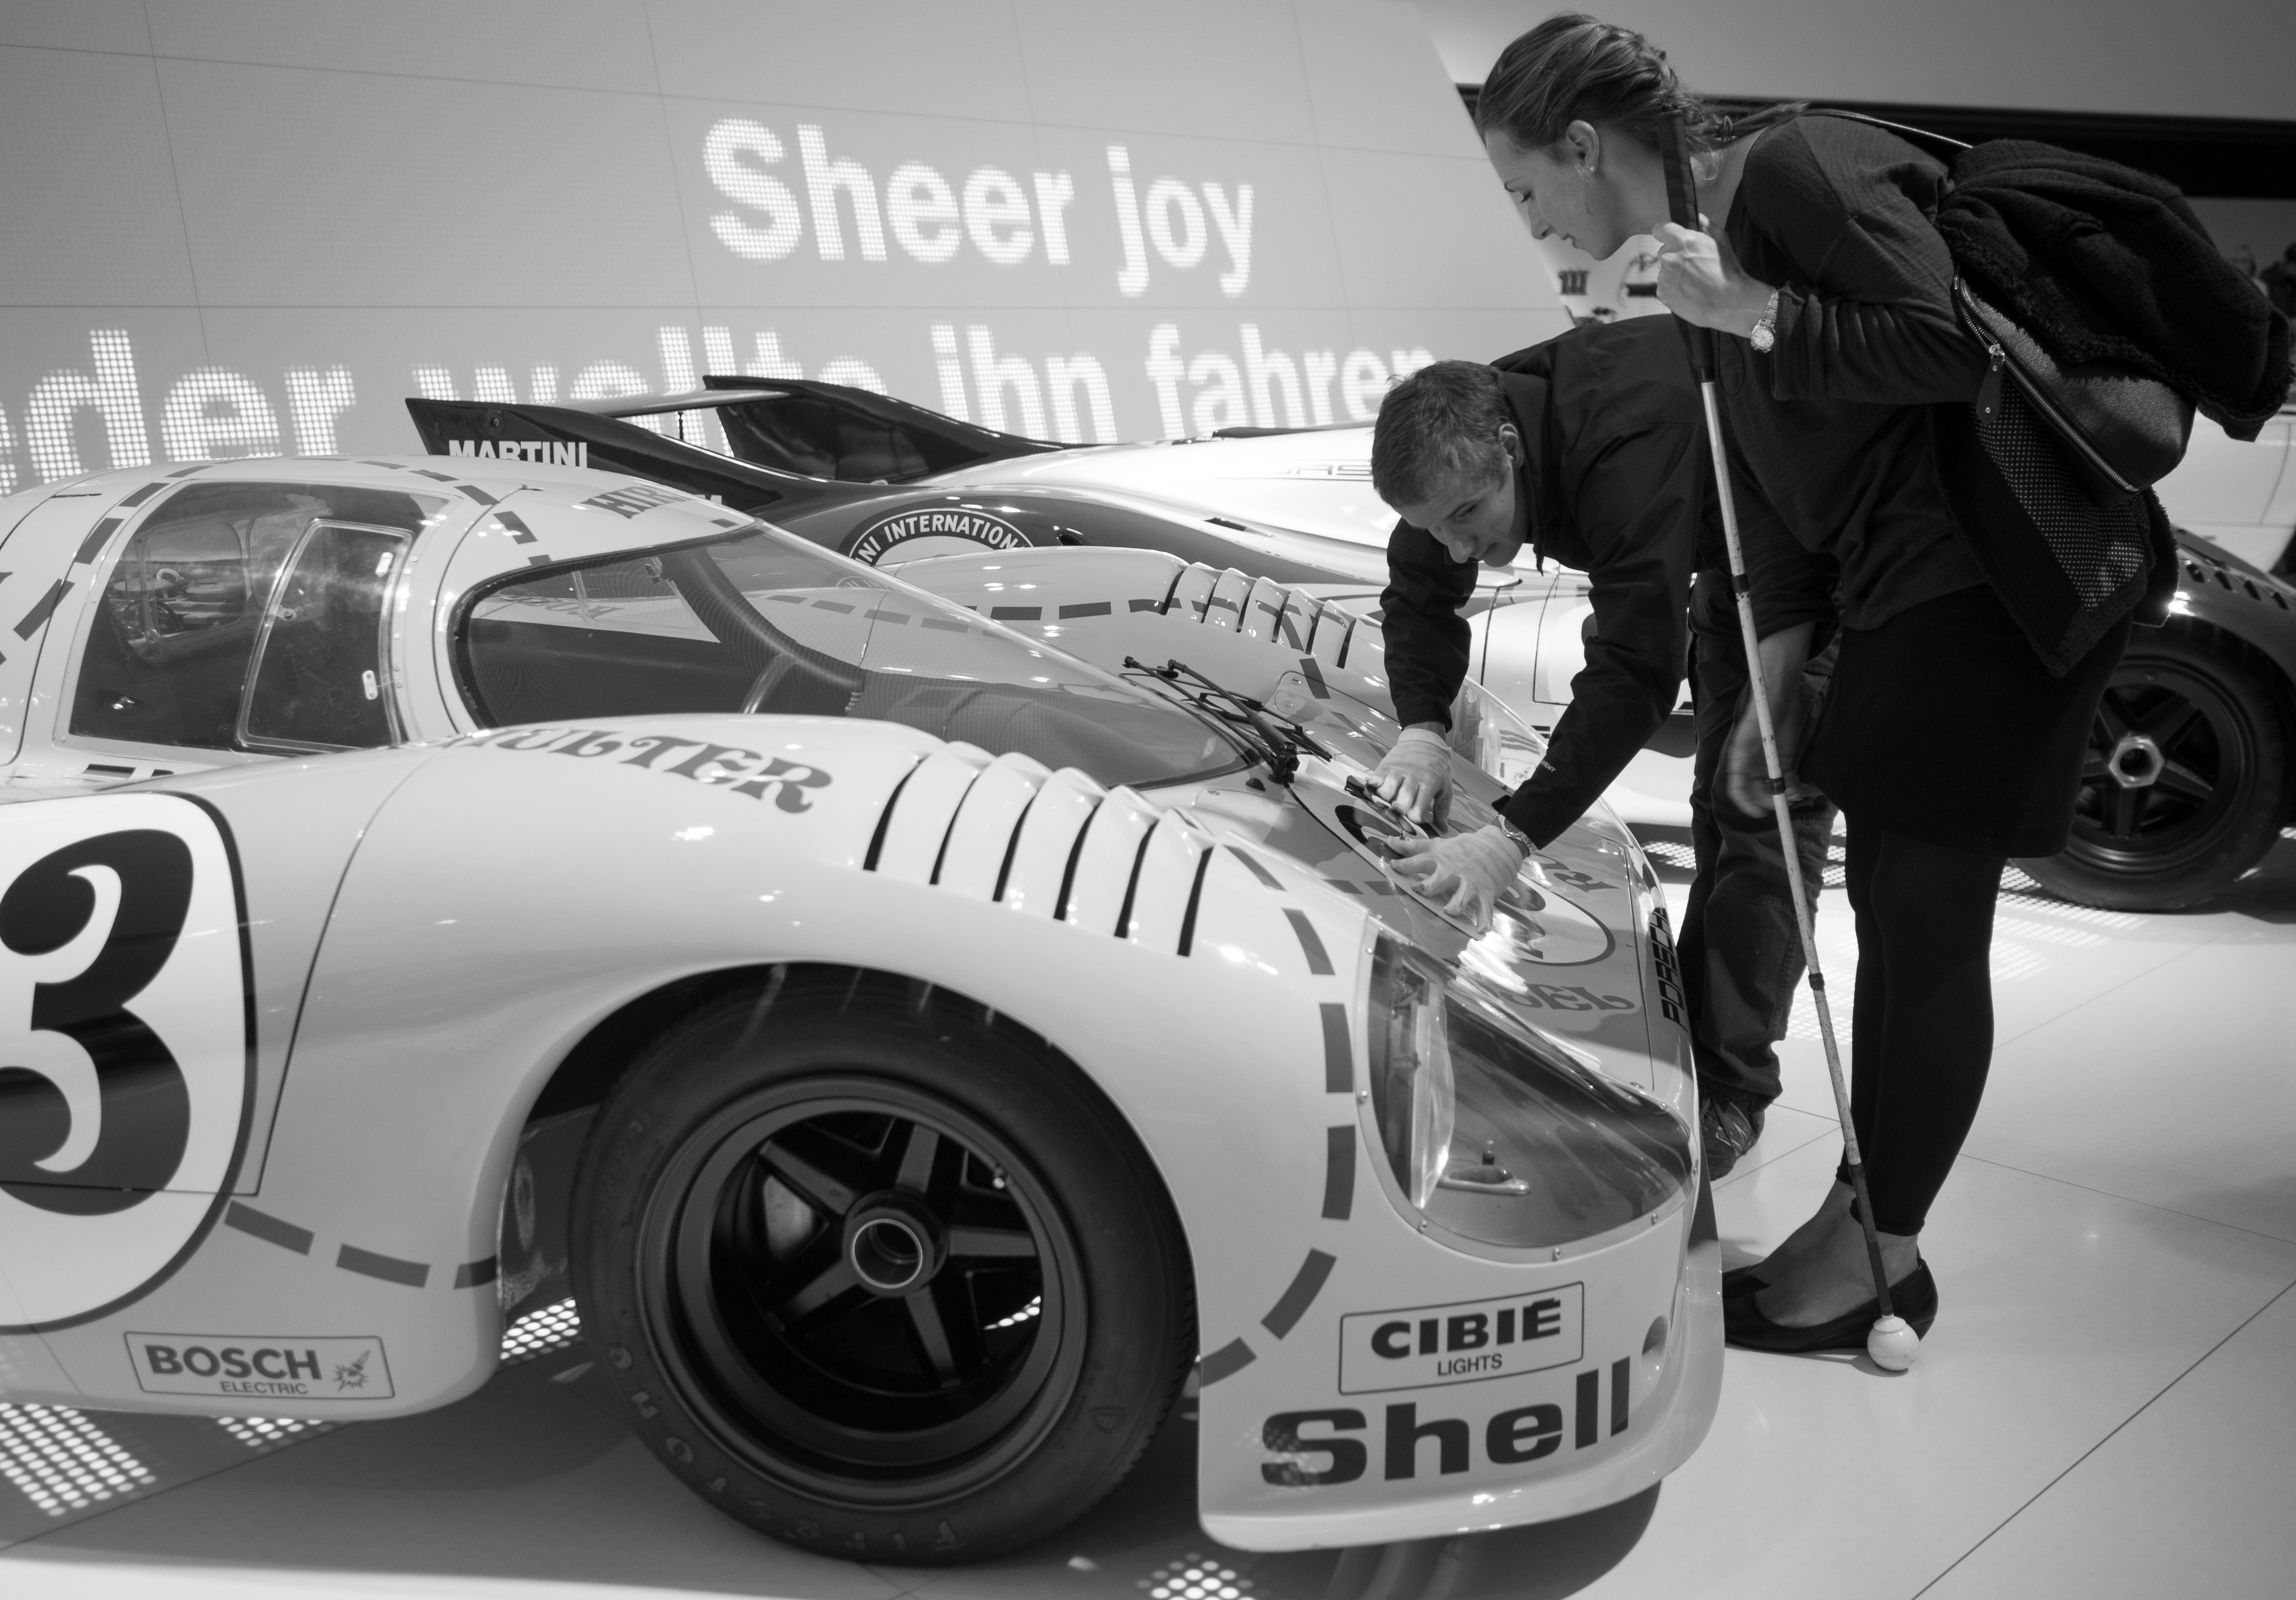
white, street, car, photography, ebook, vehicle, training, black, monochrome, sports car, race car, streetphotography, flickr, supercar, thomas, video, olympus, omd, race track, fuji, porsche, leica, monochrom, leuthard, hcb, thomasleuthard, land vehicle, automobile make, automotive design, luxury vehicle, performance car